Two Years Before the Mast

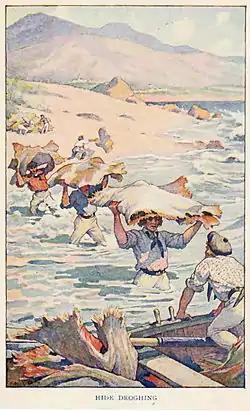
California hide trade: droughing (carrying) hides from an Alta California shore to boat, for export

Dana arrived in Alta California when it was a province of Mexico, and no longer Spanish colonial "Las Californias". He gives descriptions of landing at each of the ports up and down the California coast as they existed then. The ports served (south to north) Mission San Diego de Alcalá, Mission San Juan Capistrano, Pueblo de Los Angeles (and Mission San Gabriel Arcángel), Mission Santa Barbara (and Presidio of Santa Barbara), Presidio of Monterey, and Presidio of San Francisco with their very small settlements and surrounding large Mexican land grant ranchos. He also describes the coastal indigenous peoples, the Mexican "Californios" culture, and the immigrants' and traders' influences from other locales.